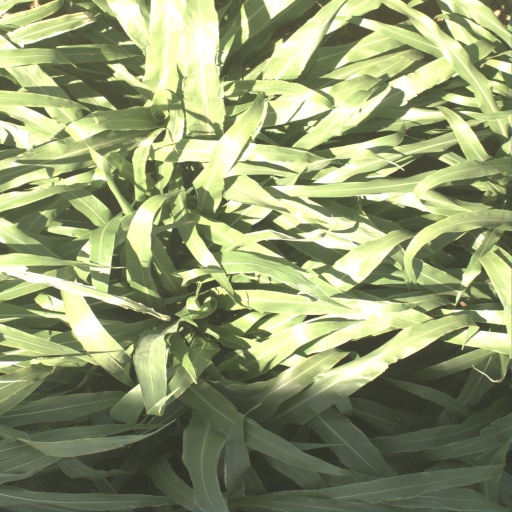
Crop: sorghum